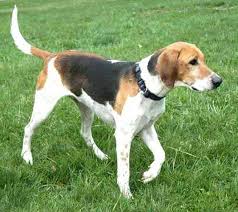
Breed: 223-n000074-English_foxhound